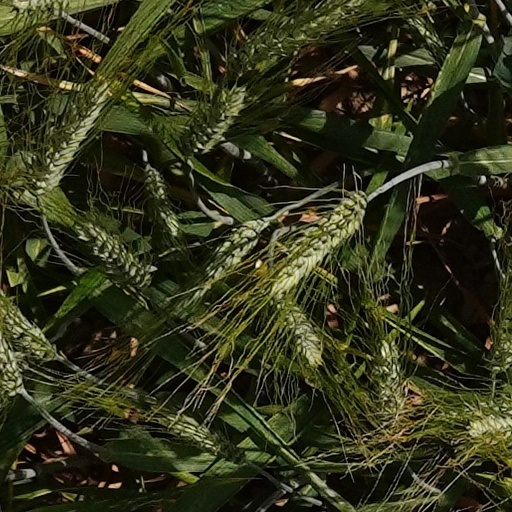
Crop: wheat